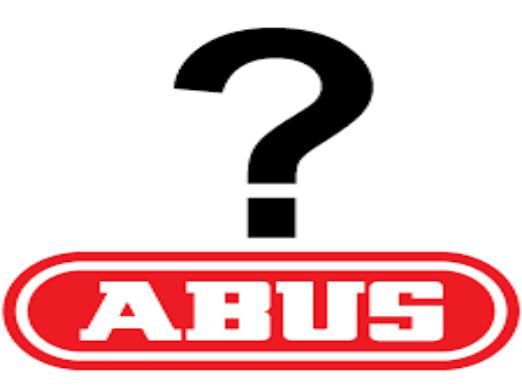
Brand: abus
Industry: Others